Charles Cotterell

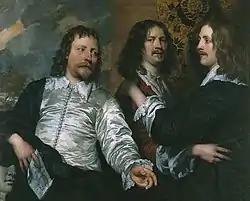
Portrait of the artist, William Dobson, with Nicholas Lanier (left) and Sir Charles Cotterell (right), c 1645.

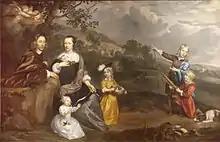
Painted in 1658 by Jan Mytens, the image depicts from left to right: Charles Cotterell (1615–1701), Frances (1614 – c. 1657), Frances (baby), Elizabeth (born 1652), Clement, Charles Lodowick

Sir Charles Cotterell (7 April 1615 – 7 June 1701), was an English courtier and translator knighted in 1644, after his appointment as master of ceremonies to the court of King Charles I in 1641, a post he held until the execution of Charles in 1649. During the early English Interregnum (1649–1652) he resided in Antwerp. From 1652 until 1654 he was steward at the Hague to Elizabeth, Queen of Bohemia. In 1655 he entered the service of Henry, Duke of Gloucester as secretary, a post he held until the Restoration in 1660. He then served until 1686 as master of ceremonies under Charles II and from 1670 to 1686 as master of requests, while a member of the Cavalier Parliament for Cardigan from 1663 until 1678. He translated French romances and histories and "The Spiritual Year", a Spanish devotional tract. He belonged to a group of poets called the Society of Friendship and was literary executive and adviser to one member: Katherine Philips. The group used pseudo-classical, pastoral names, his being Poliarchus.